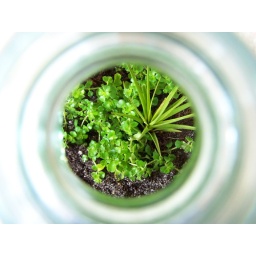
made a little garden in a bottle an a glass